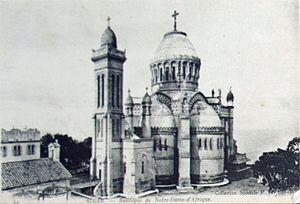
Carte postale Collection Spéciale P.A (poste aux armées?) expédiée en 1916 d'une série sur le département d'Alger. N°21 Notre-Dame-d'Afrique.
Notre-Dame d'Afrique est une des basiliques mineures de l'Église catholique. Elle est située dans la commune de Bologhine, à l'ouest d'Alger, sur un promontoire dominant la mer de 124 m d'altitude.